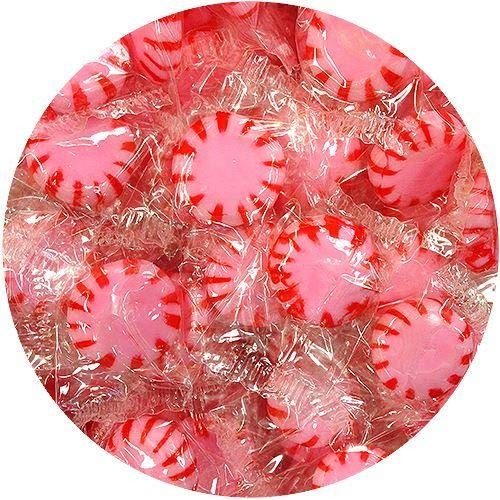
Item Name: Cinnamon Starlight Hard Candy 3 lb Bulk Bag
Bullet Point 1: Bulk Bag of Cinnamon Starlight Mint Hard Candy
Bullet Point 2: These delicious cinnamon hard candies are individually wrapped and ready for any candy dish or jar.
Bullet Point 3: 3 lb Bag Contains: approximately 294 individually wrapped pieces
Bullet Point 4: he distinctive pink and red colors separate the cinnamon flavor from the traditional peppermint variety.
Bullet Point 5: Great for decorating at Christmas and Valentine's Day.
Product Description: Bulk Bag of Cinnamon Starlight Mint Hard Candy. These delicious cinnamon hard candies are individually wrapped and ready for any candy dish or jar. The distinctive pink and red colors separate the cinnamon flavor from the traditional peppermint variety. Great for decorating at Christmas and Valentine's Day. 3 lb Bag Contains: approximately 294 individually wrapped pieces
Value: 48.0
Unit: Ounce

Price: 29.25